Nikki Reed

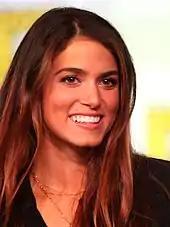
Reed at the 2012 San Diego Comic-Con

Catherine Hardwicke, an ex-girlfriend of her father's and friend of her mother's, invited her to work on a script with her when Reed said she was interested in acting. They finished the script for the semi-autobiographical film "Thirteen" in six days. Producers asked Reed to play a role in the film because they had trouble casting it, as it was an "uncomfortable" role for most young actresses.